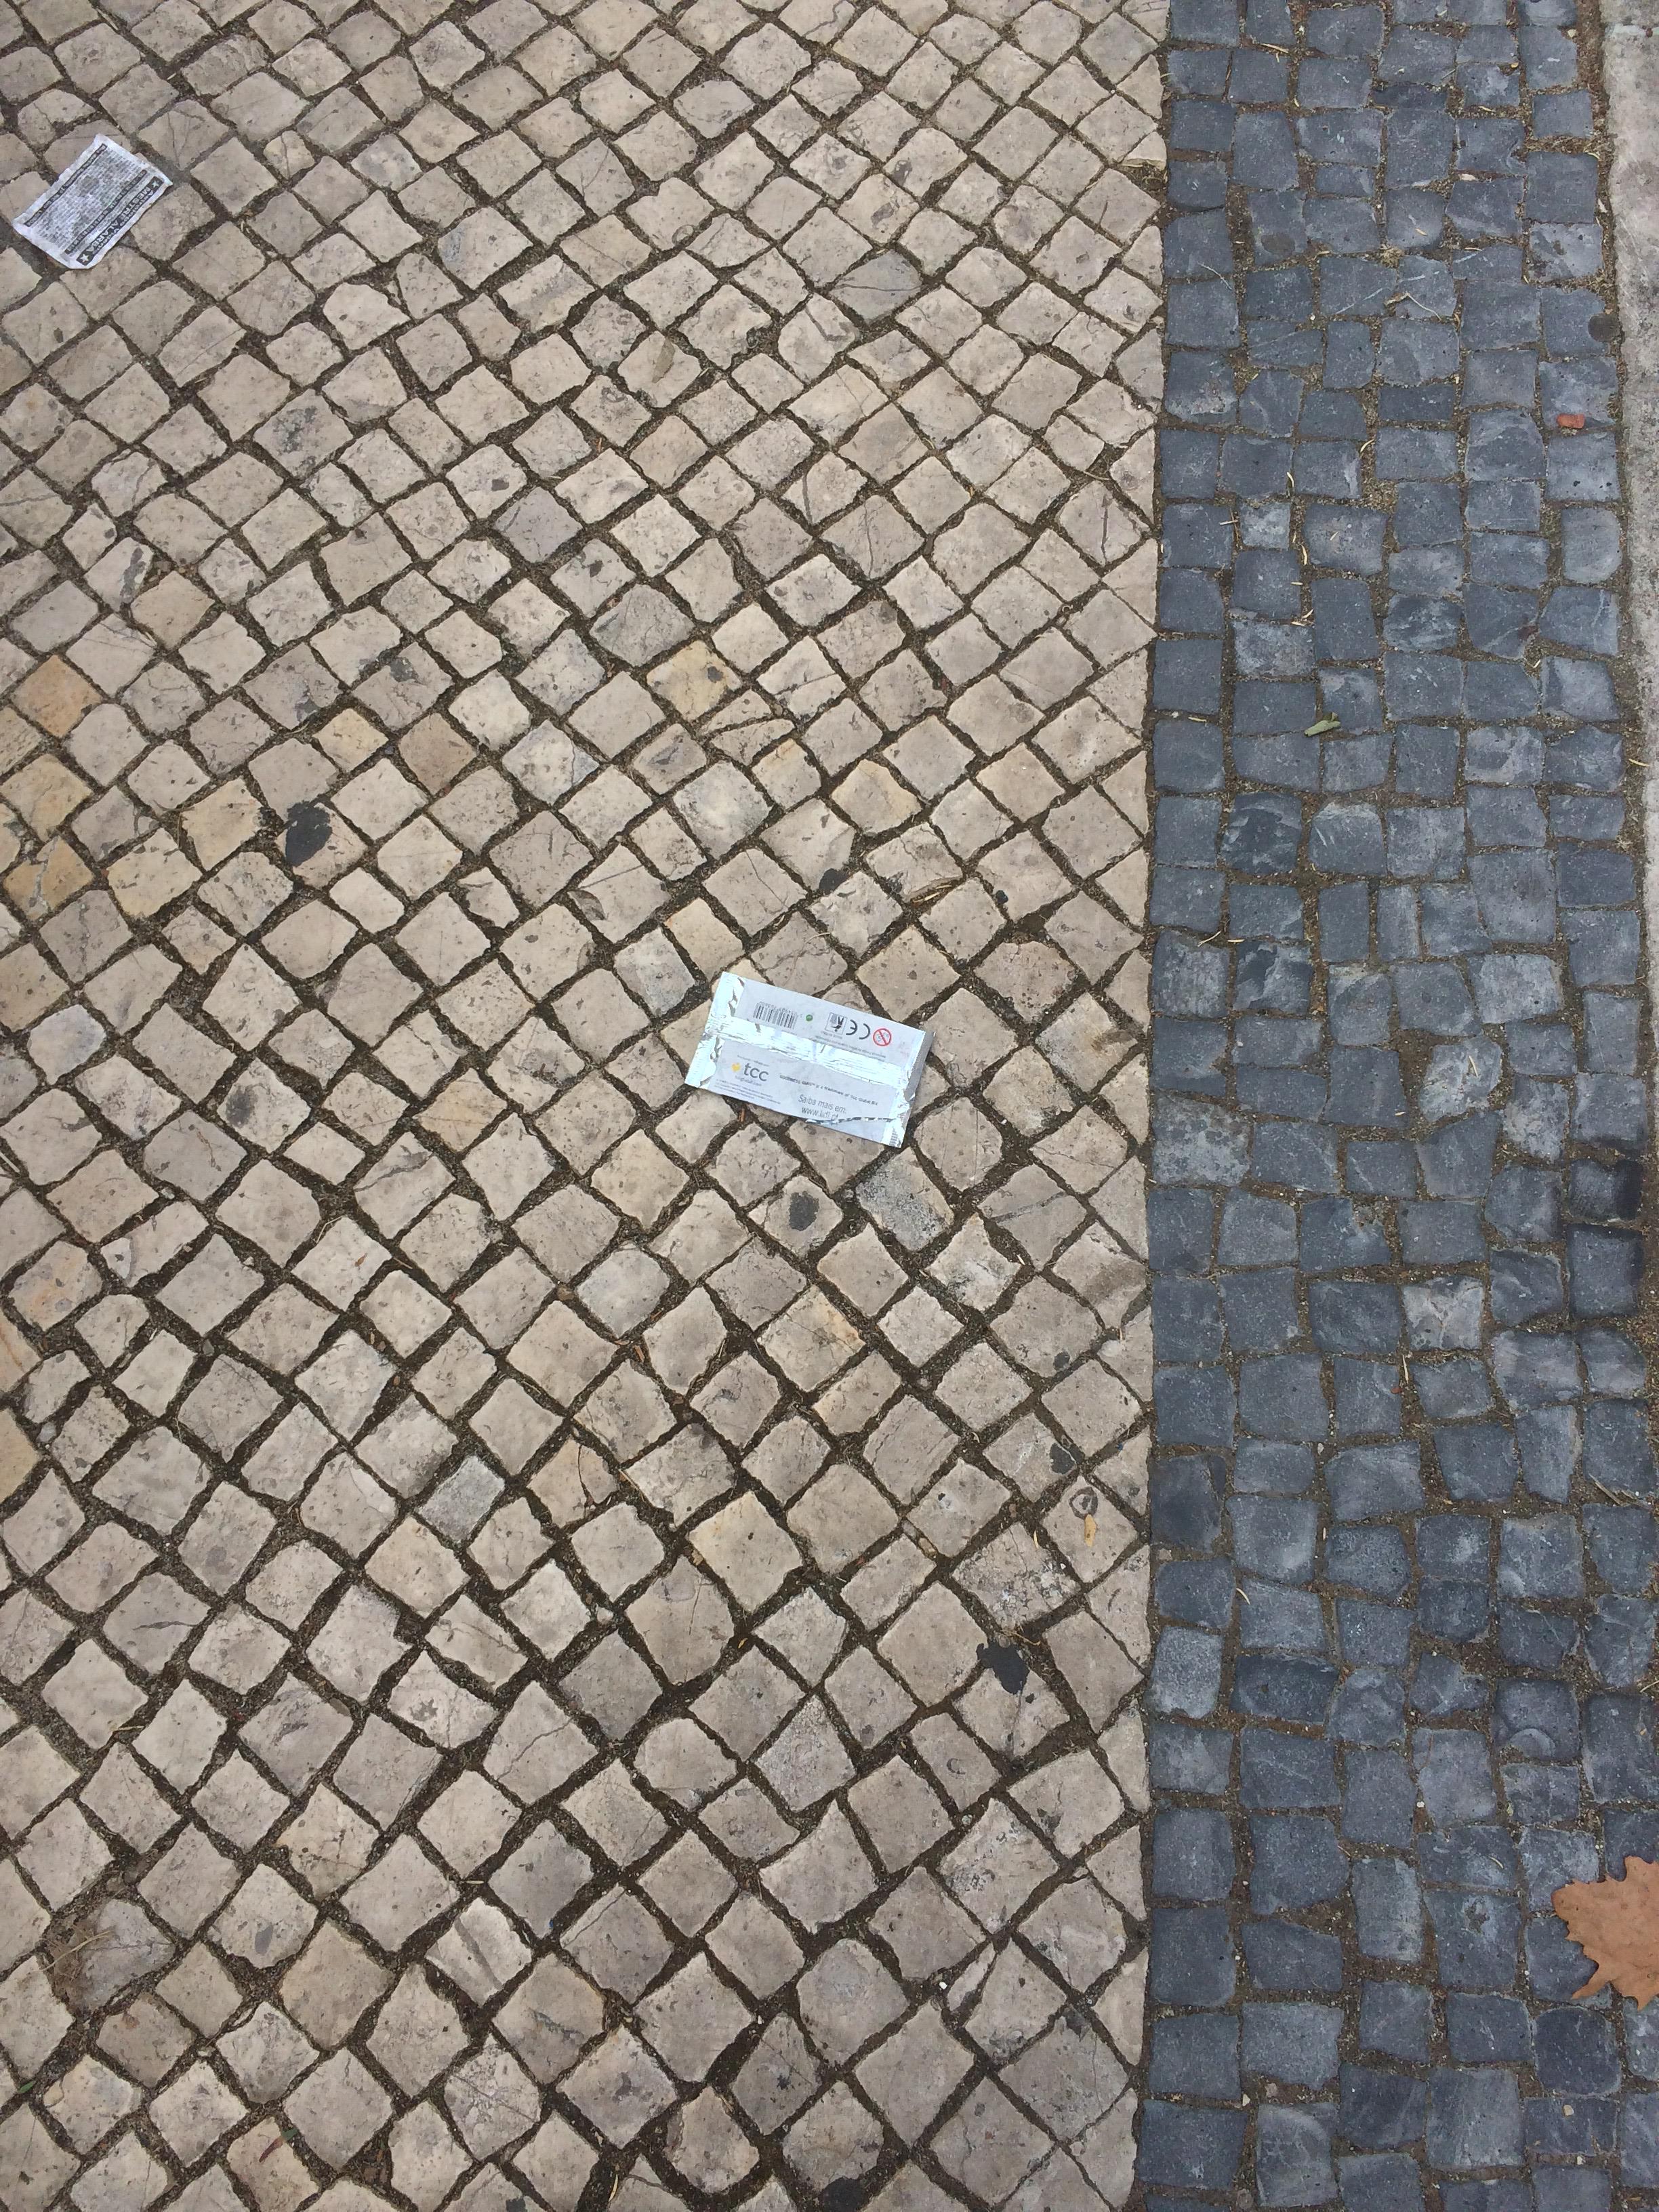
Object: Other plastic wrapper (Plastic bag & wrapper)

Object: Normal paper (Paper)